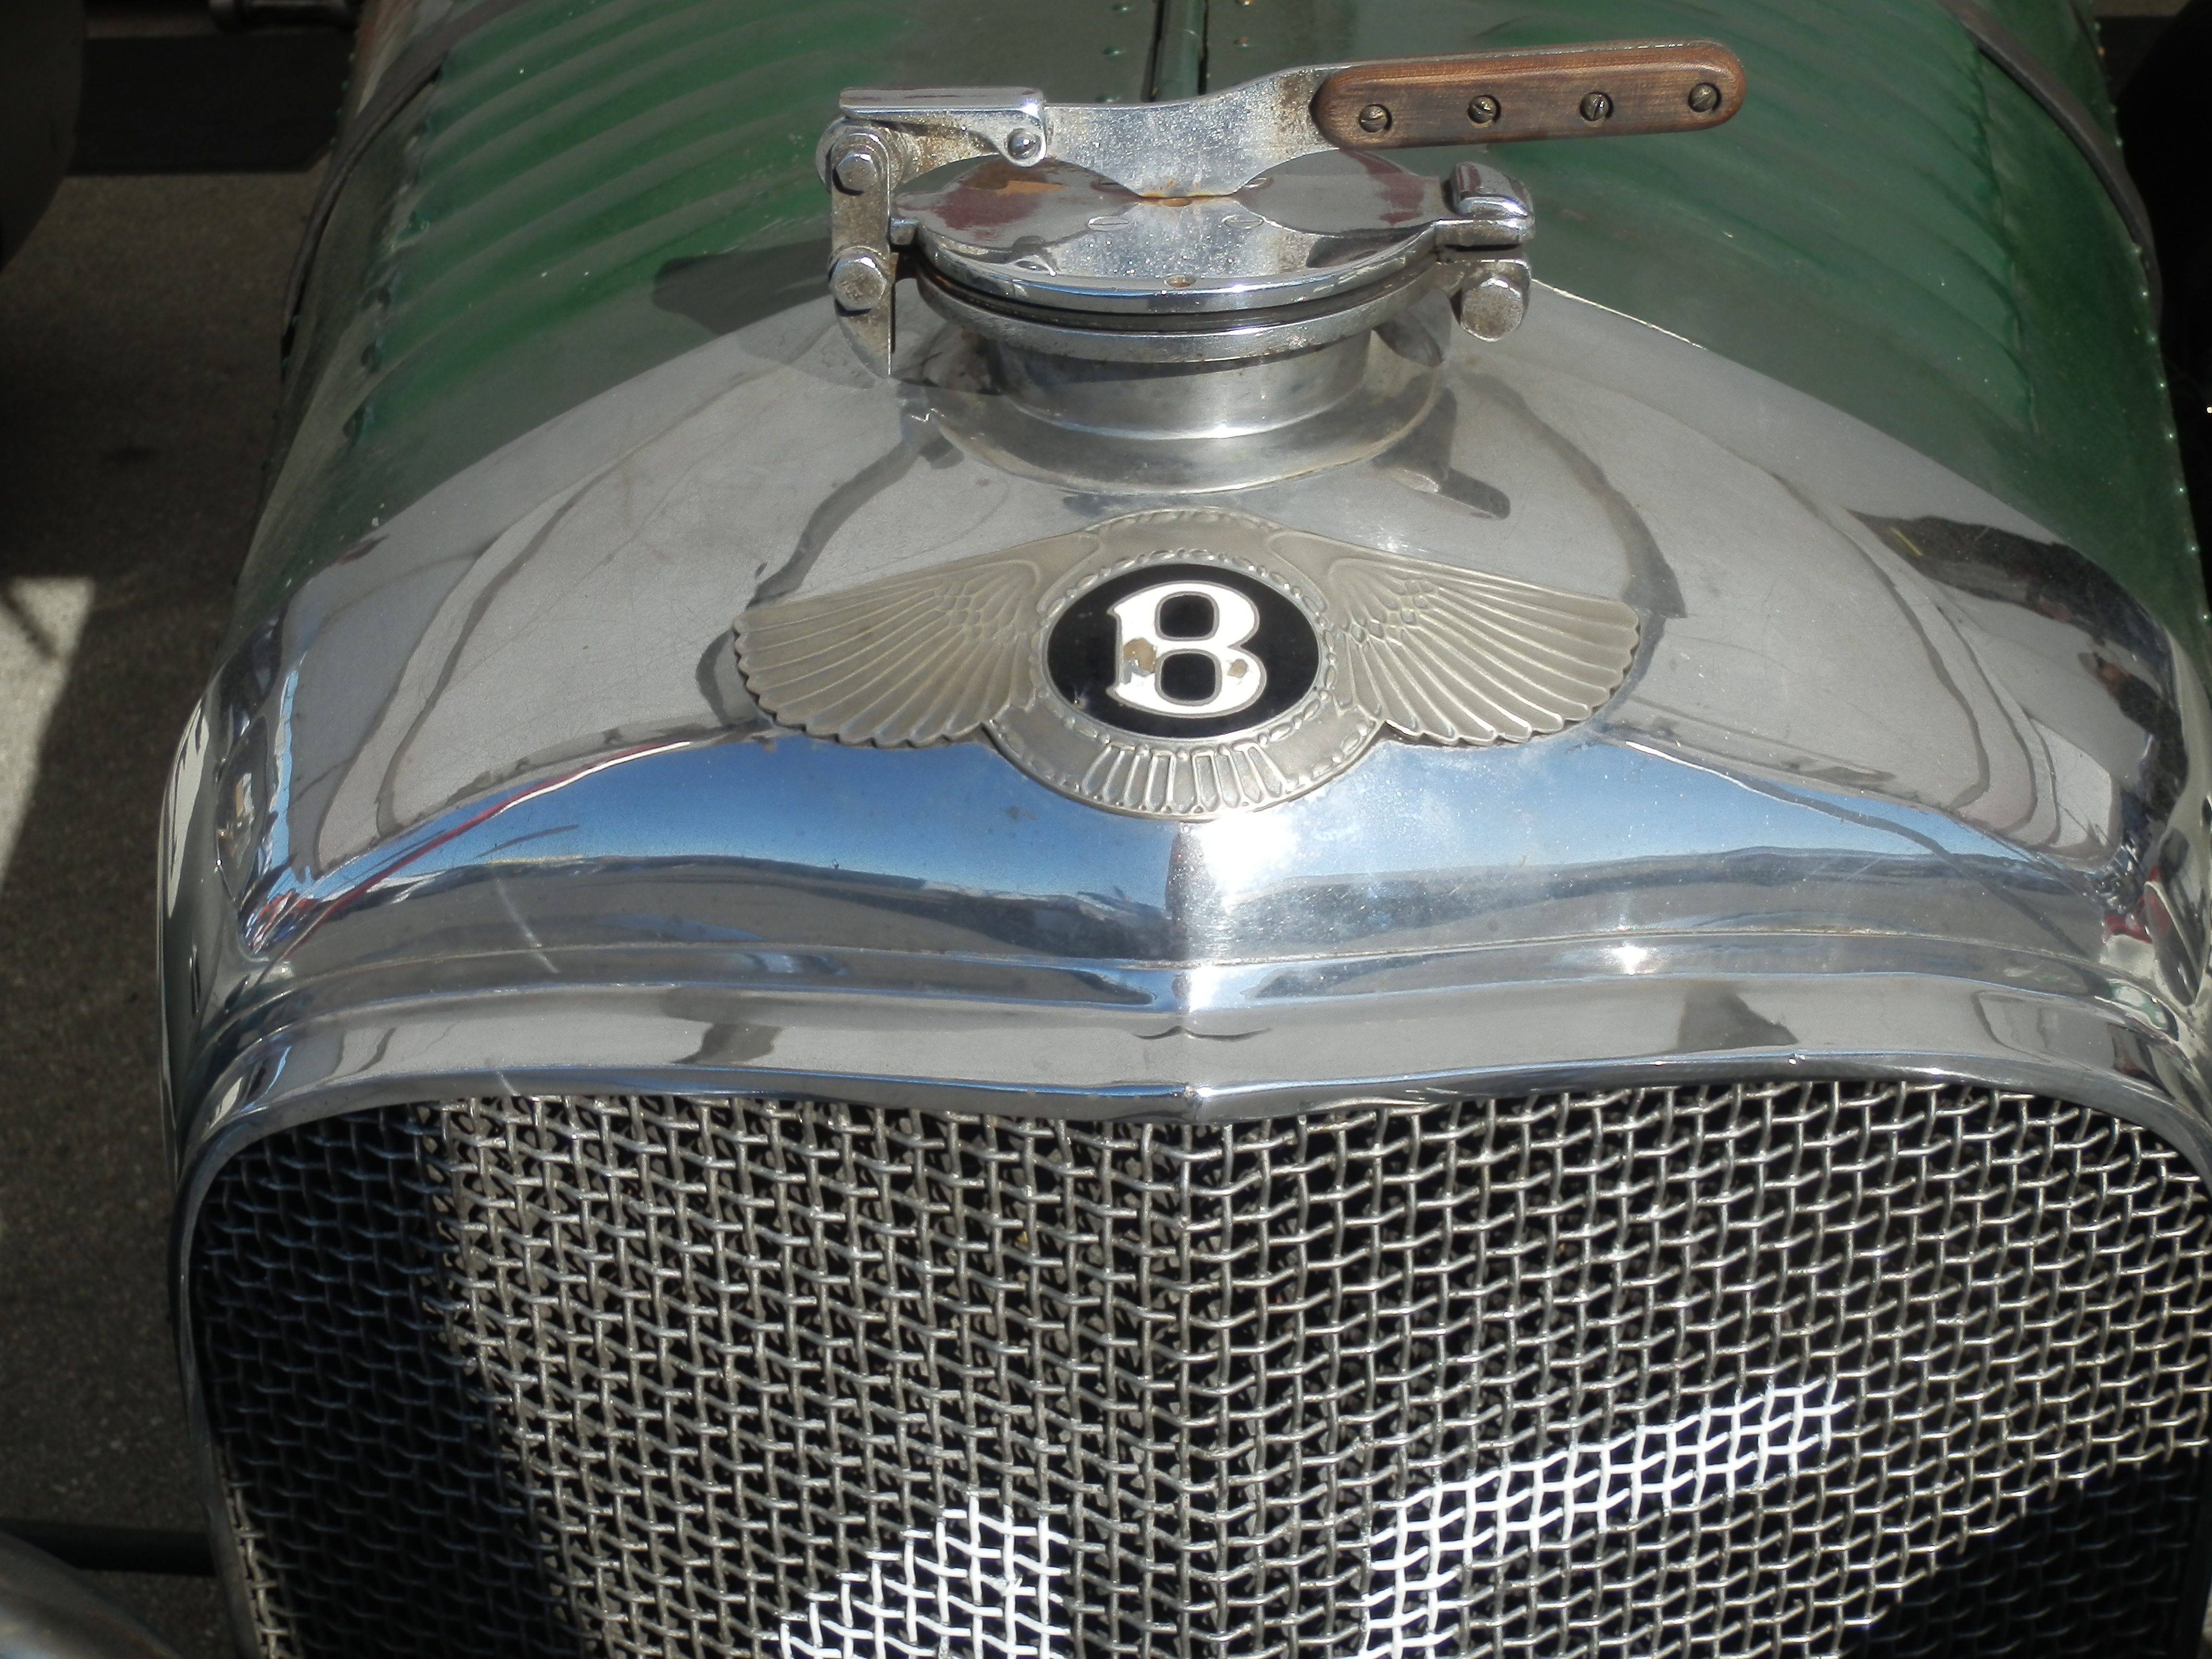
car, antique, wheel, automobile, vehicle, vintage car, bumper, engine, rim, classic, bugatti, land vehicle, automobile make, automotive exterior, compact car, automotive engine part